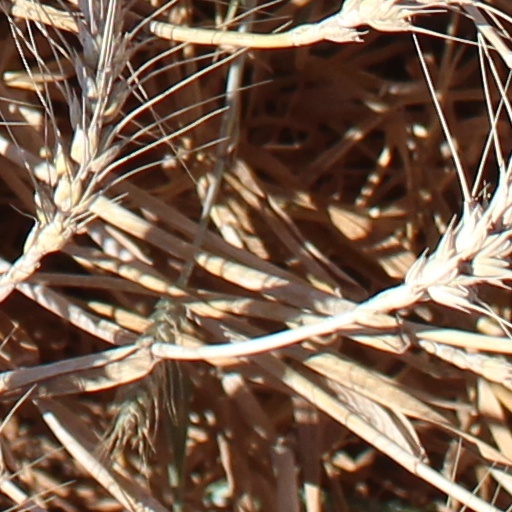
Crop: wheat